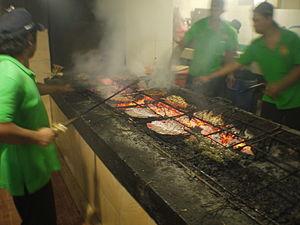
Ikan bakar est un terme générique qui, dans la cuisine indonésienne et la cuisine malaisienne, désigne un plat de poisson grillé. Ikan bakar signifie littéralement « poisson brulé » en malais et en indonésien.